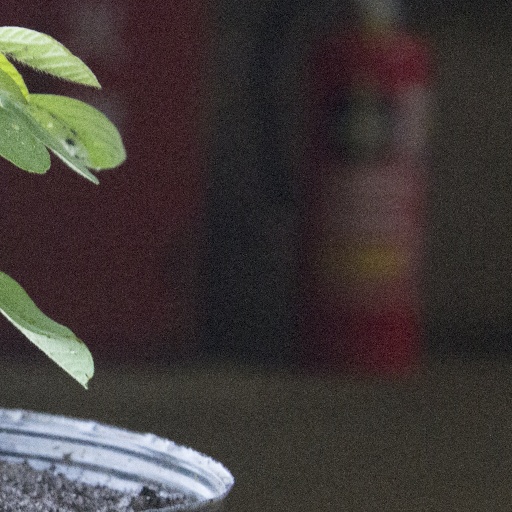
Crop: soybean